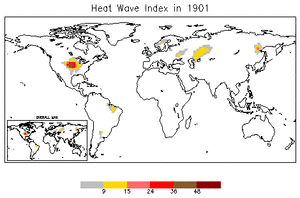
Canicules rétrospectivement cartographiées à partir des données météorologiques mondiales, d'après Zampieri et al. (2016), in Science of the Total Environment
Une canicule, ou vague de chaleur, est un phénomène météorologique de températures de l'air anormalement fortes, diurnes et nocturnes, se prolongeant de quelques jours à quelques semaines, dans une zone relativement étendue. Elle survient avec un réchauffement très important de l'air, ou avec une invasion d'air très chaud, qui provoque notamment une baisse significative de l'amplitude thermique entre le jour et la nuit, la chaleur s'accumulant plus vite qu'elle ne s'évacue par convection ou rayonnement.